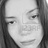
Emotion: neutral